Environmental Product Declaration

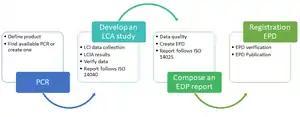

The first step in creating an EPD is defining the product, using the appropriate Product Category Rules (PCR). A Life Cycle Inventory (LCI) for the LCA must be verified and from reliable sources (for example, from a manufacturing facility). A Life Cycle Environmental Impact Analysis (LCIA) is performed by an LCA expert using software and a variety of assessment tools. The EPD is delivered as a document or report following a series of verification reviews; it is then ready for registration and publication.